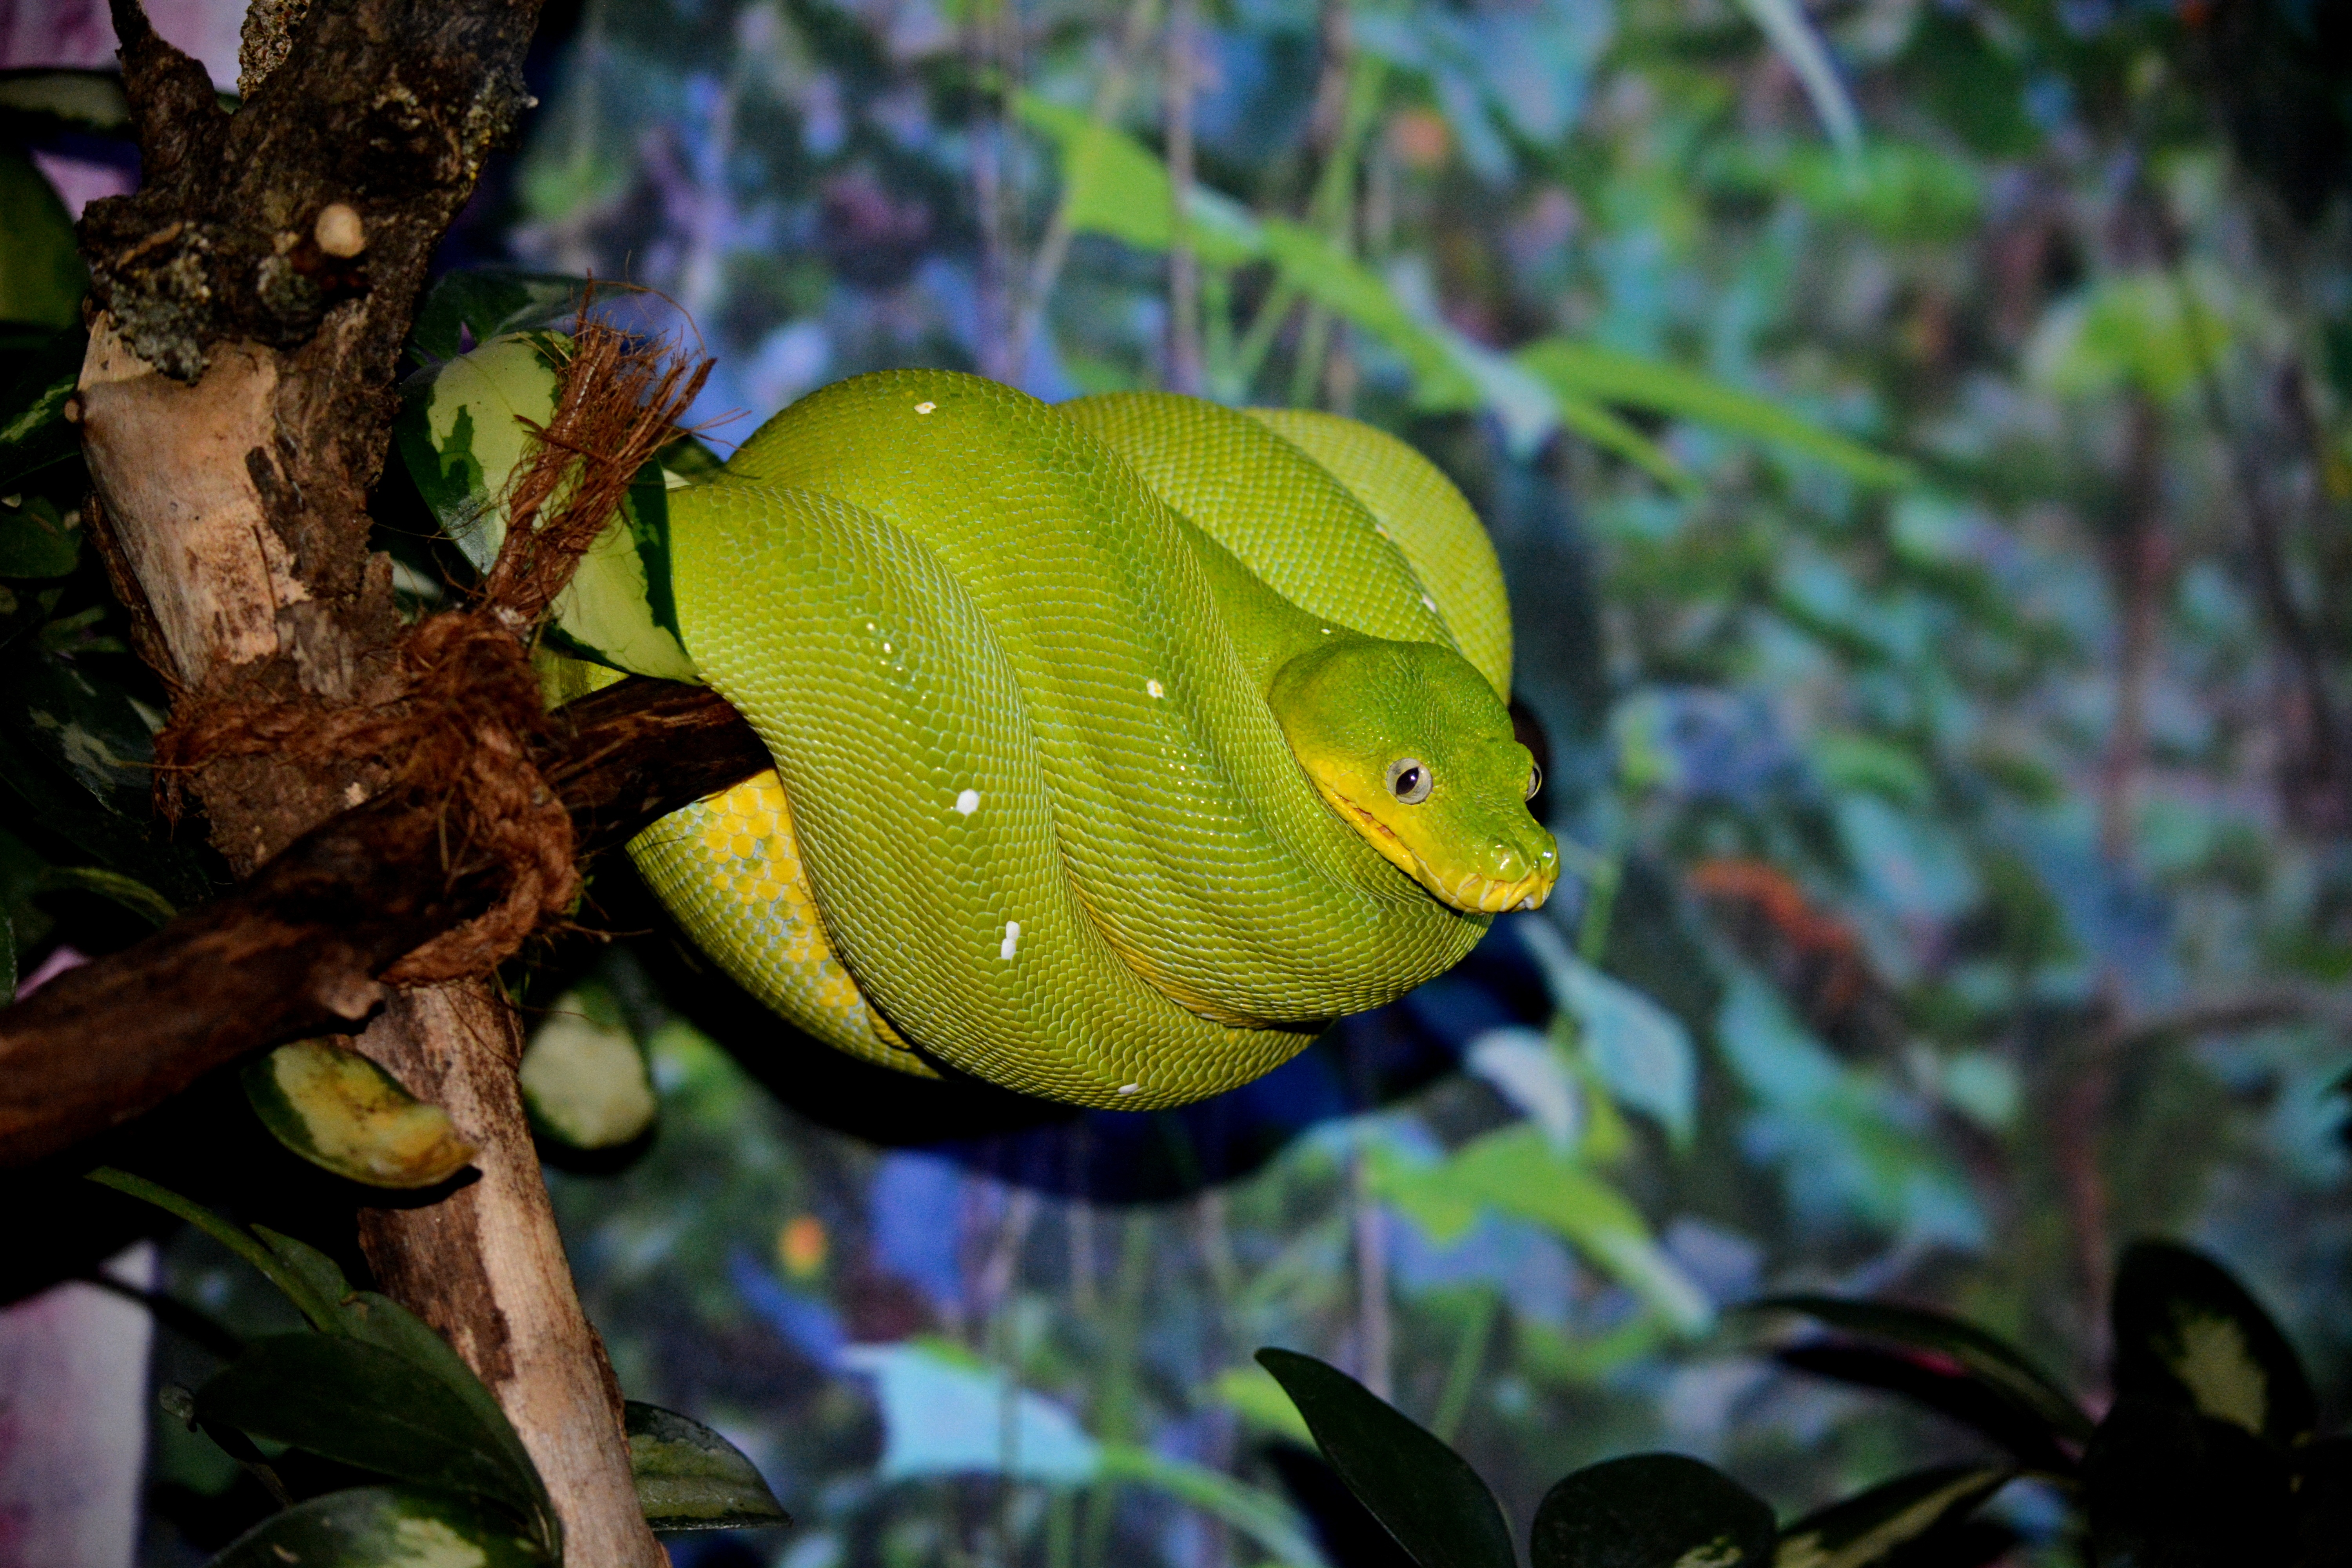
nature, branch, leaf, flower, wildlife, green, jungle, botany, reptile, flora, fauna, lizard, chameleon, animals, snake, vertebrate, python, tropics, iguania, macro photography, tree python, scaled reptile